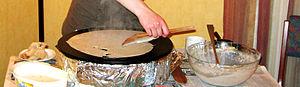
Fabrication de crêpes de blé noir sur un billig. La pâte est étalée à l'aide d'un rozell.
La crêpe bretonne est un plat traditionnel consommé couramment en Basse-Bretagne. Devenue particulièrement renommée en France et ailleurs, elle est également servie dans des crêperies, nature ou garnie d'ingrédients divers, salés ou sucrés suivant la recette de base.